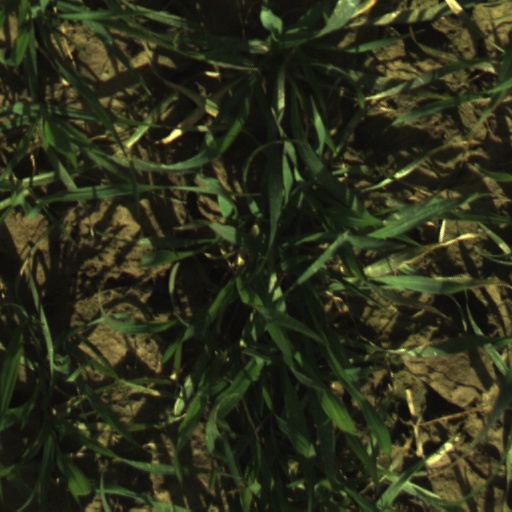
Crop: wheat